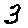
Label: 3